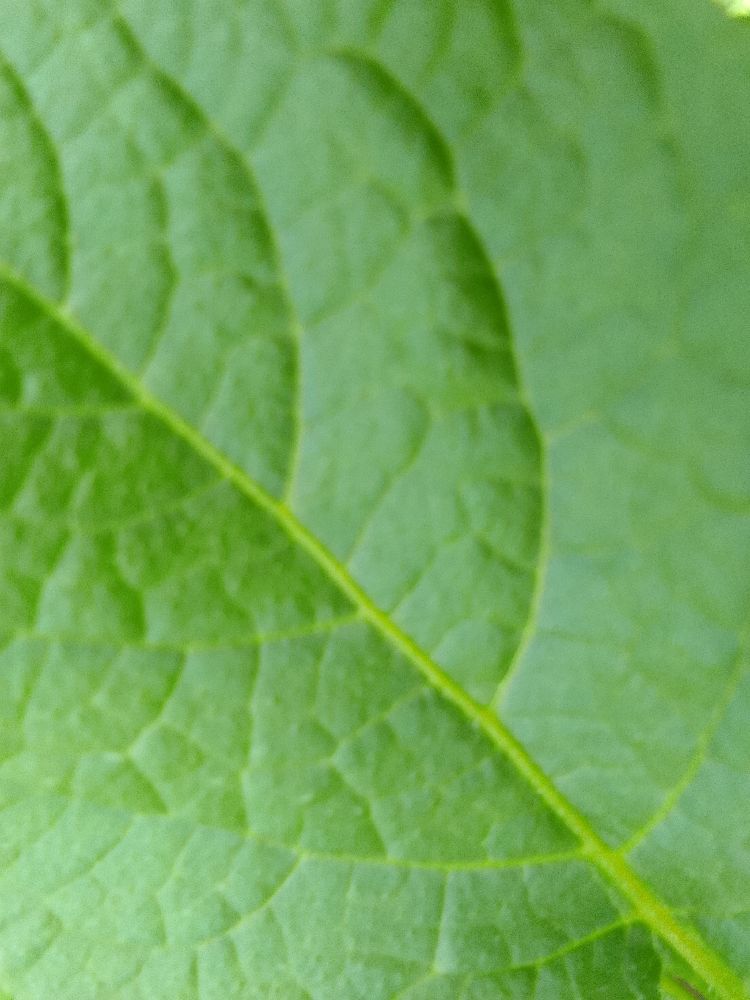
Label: Healthy